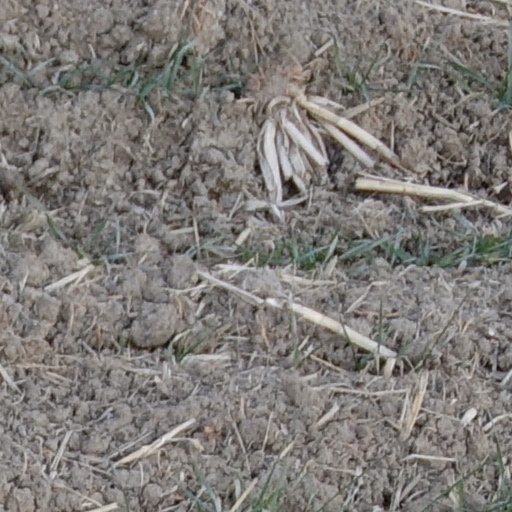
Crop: wheat